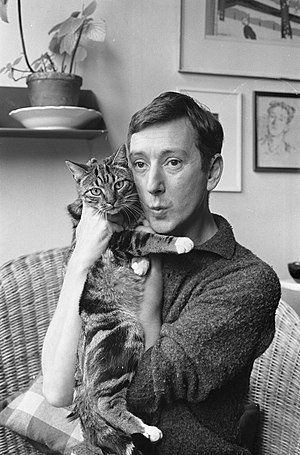
Albert Mol
Albert Mol i 1962.
Albert Mol var en populær hollandsk forfatter, skuespiller og tv-personlighed, som optrådte i film og tv-shows over en karriere, der varede næsten 60 år.